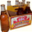
Label: bottle